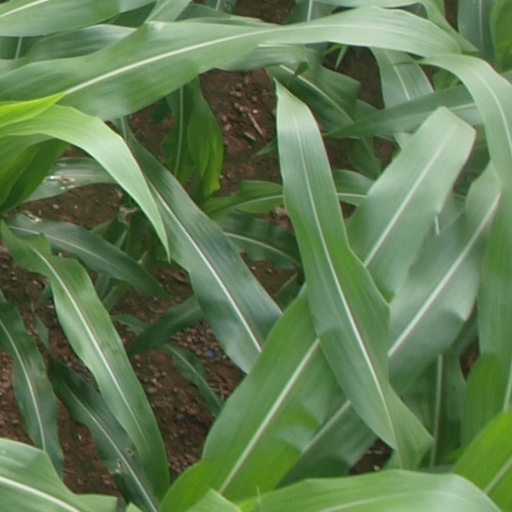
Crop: maize; corn